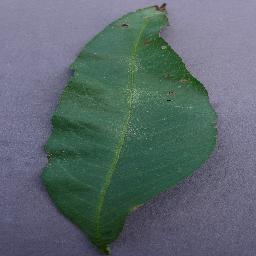
Label: Peach___Bacterial_spot